Dick Grant (footballer)

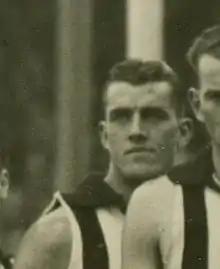
Grant in 1932

Dick Grant (25 June 1909 – 4 March 1997) was a former Australian rules footballer who played with Collingwood in the Victorian Football League (VFL).